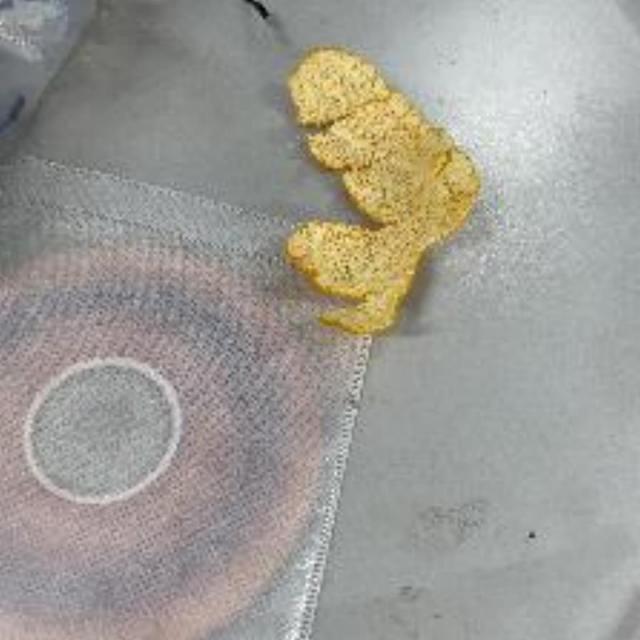
Label: peels